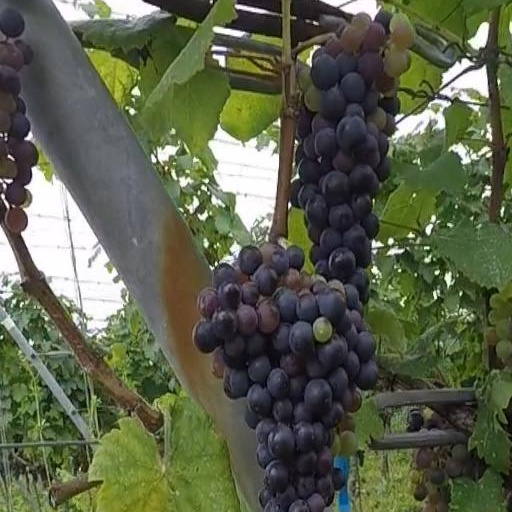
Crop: grape